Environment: real
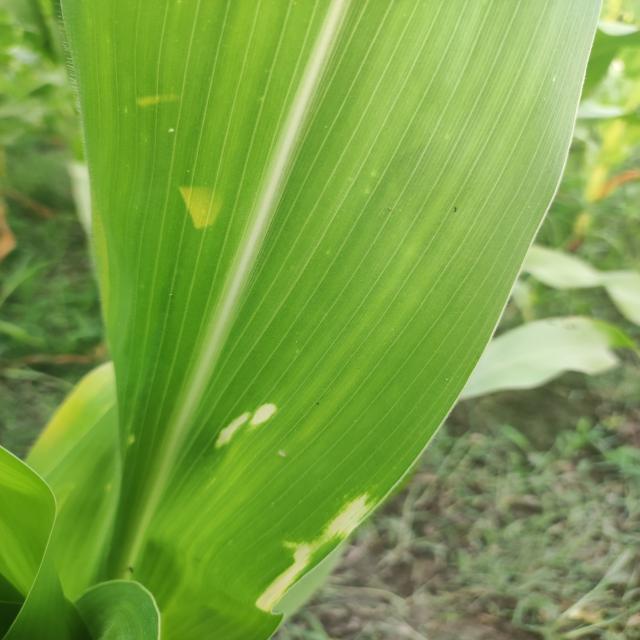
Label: northern_corn_leaf_blight